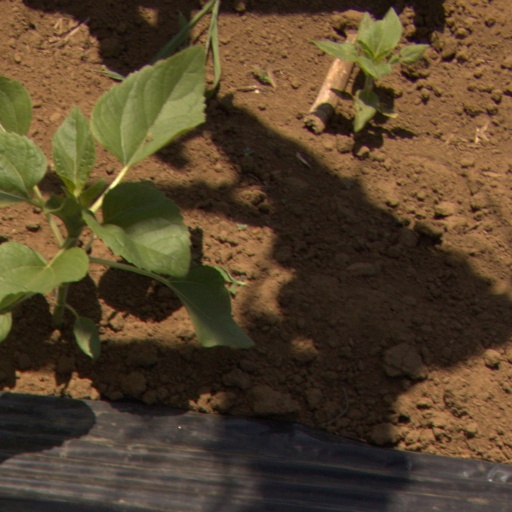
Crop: Jerusalem artichoke